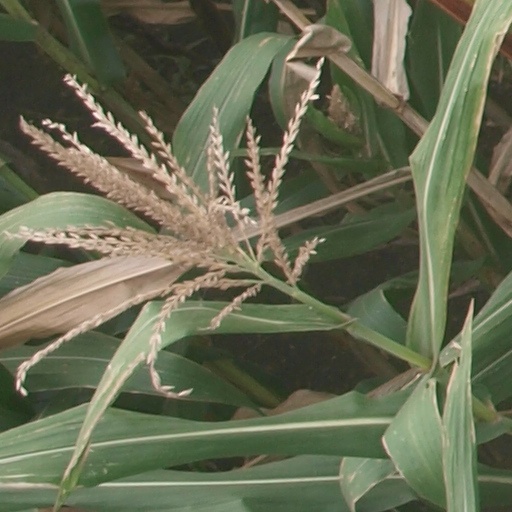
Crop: maize; corn